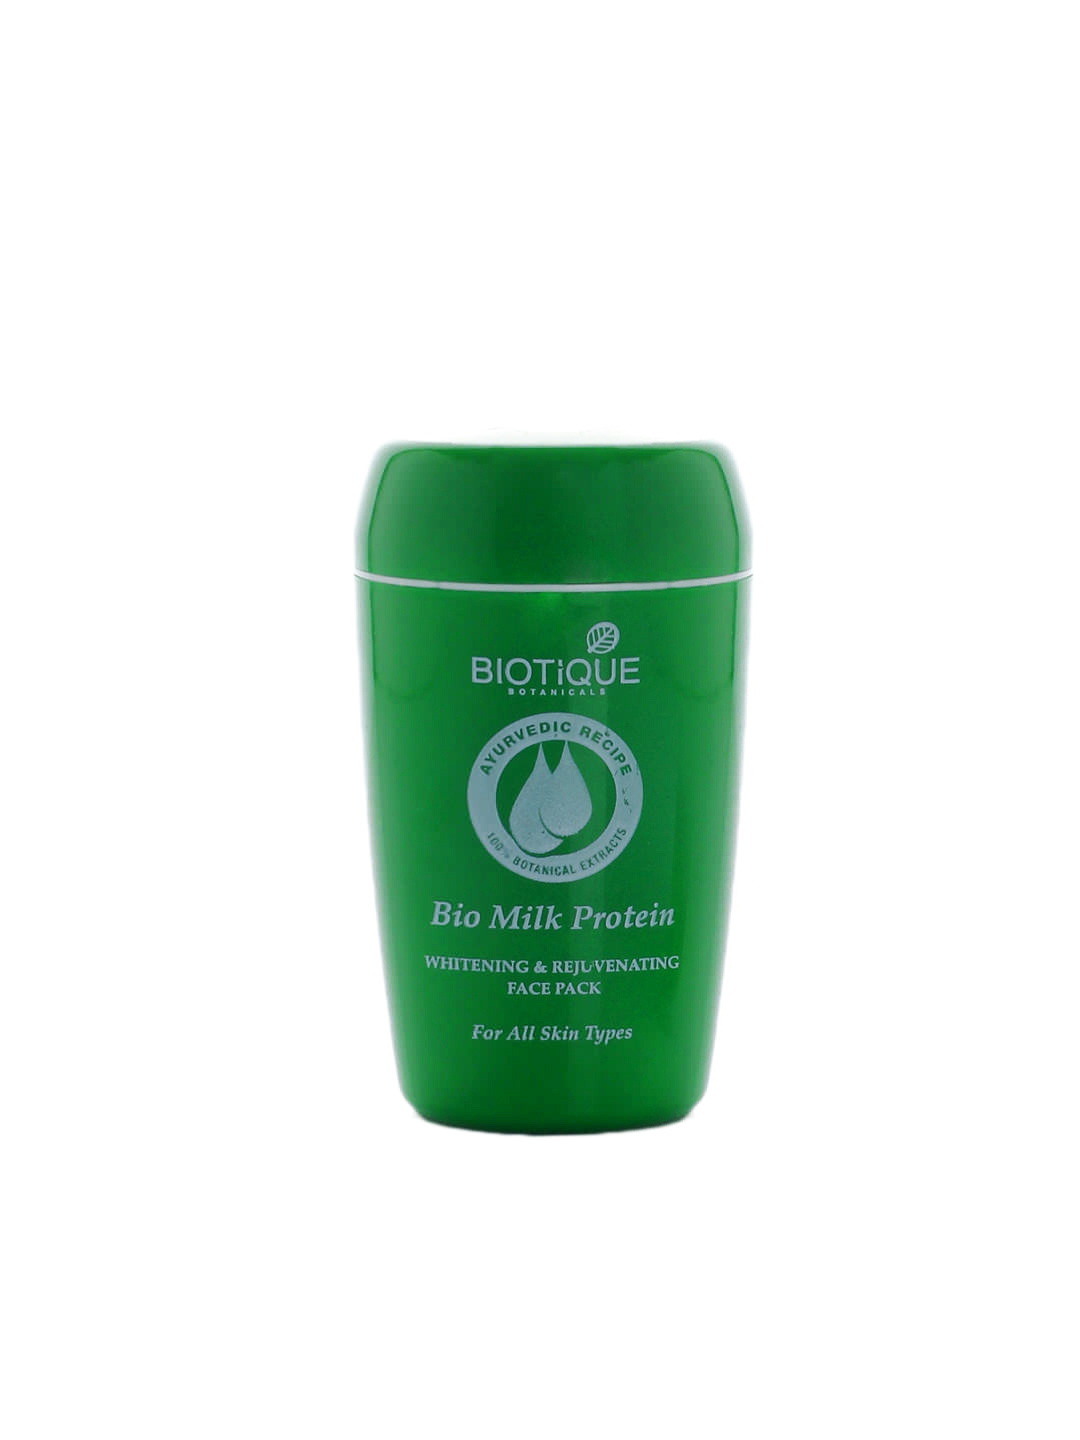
Biotique Bio Milk Protein Whitening & Rejuvenating Face Pack
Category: Personal Care / Skin / Mask and Peel
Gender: Women
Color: Green
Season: Spring 2017
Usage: Casual